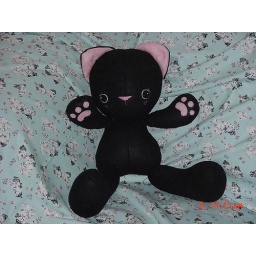
black kitty in progress 1